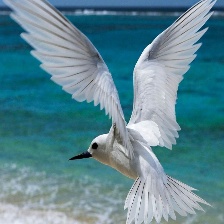
Species: FAIRY TERN
Scientific name: STERNULA NEREIS